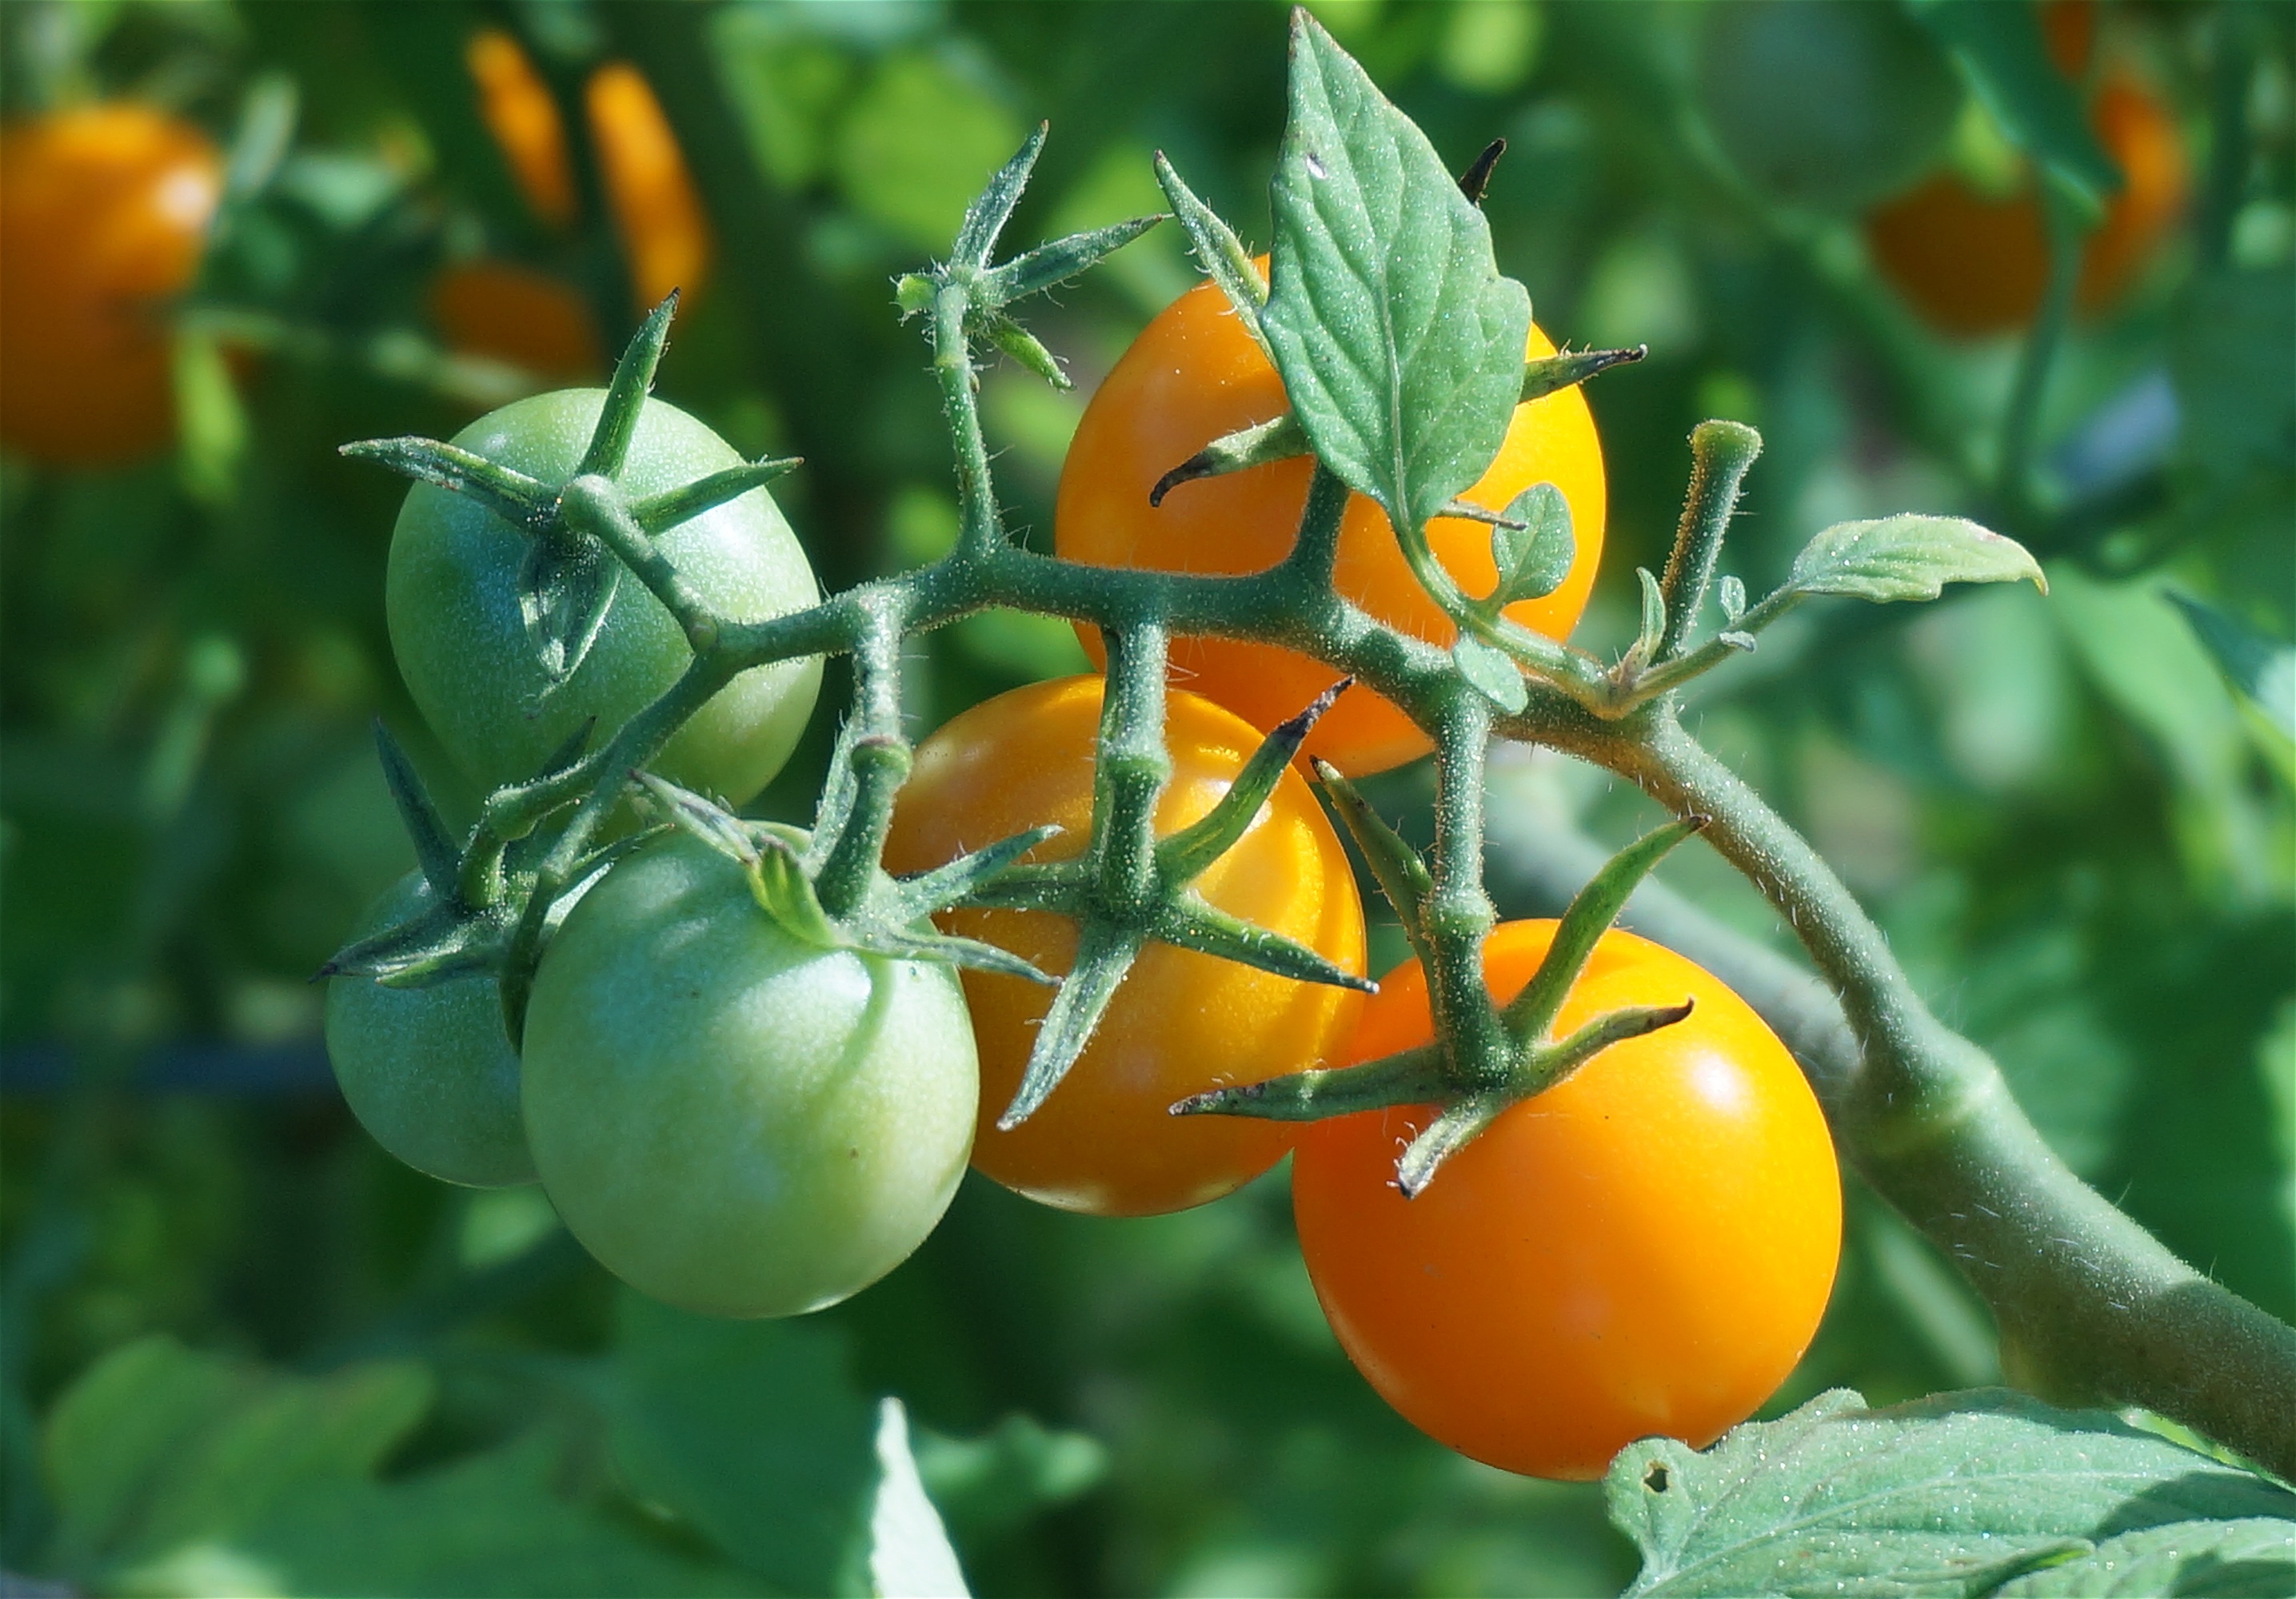
nature, branch, plant, fruit, flower, food, produce, vegetable, garden, healthy, flora, tomato, cultivation, tomatoes, organic, ripening, macro photography, flowering plant, cherry tomato, ripening tomatoes, orange tomato, land plant, potato and tomato genus